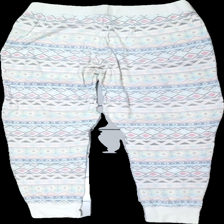
View: back
Type: Trousers
Category: Ladies
Brand: Cubus
Colors: White, Pink, Blue, Multicolor
Material: 100% cott
Pattern: Other
Cut: Regular
Size: M
Season: All
Damage: Clothing is generally worn out and tired.
Damage location: middle center
Price range: <50
Recommended usage: Recycle
Description: Multicolored lounge trousers from Cubus, size M. Poor condition.